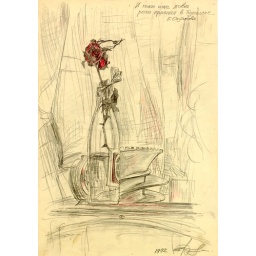
red rose in the bottle